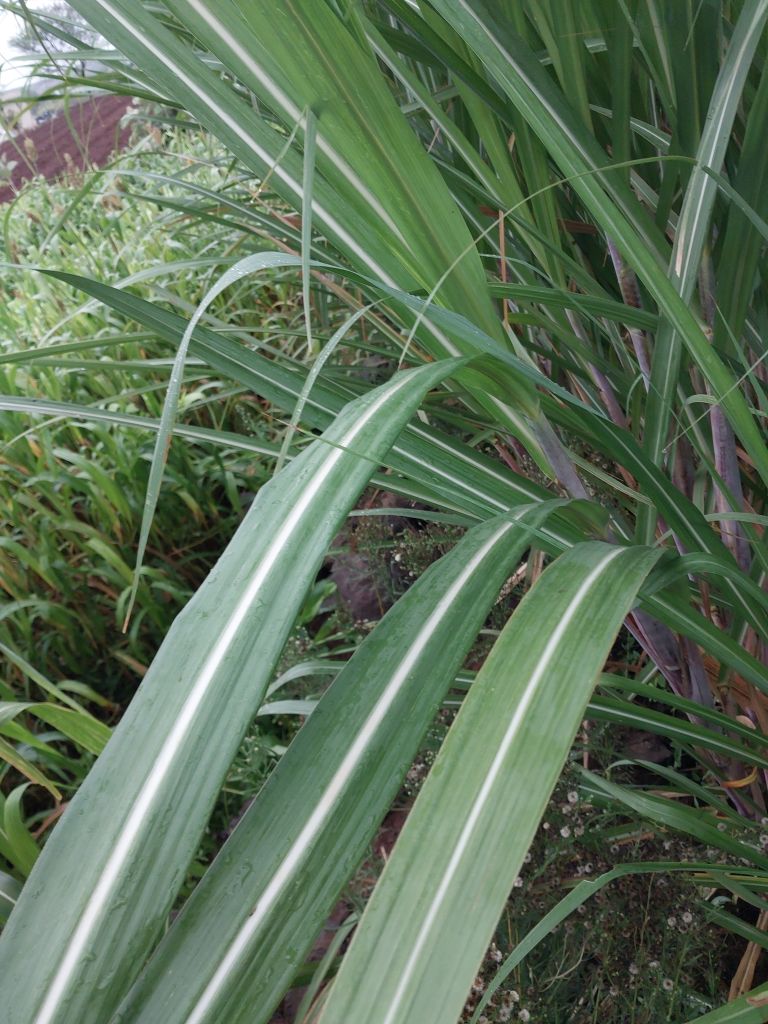
Label: Healthy